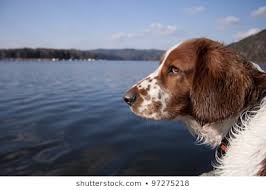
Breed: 202-n000023-Welsh_springer_spaniel